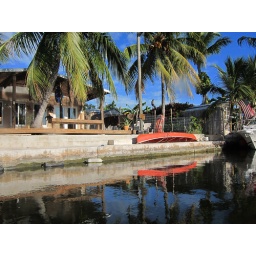
house by the water